Pollok

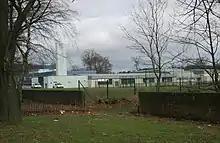
St Paul's High School (2017)

The post-war tenement buildings were of poor quality and suffered from damp, condensation and lack of soundproofing. Glasgow Corporation (later Glasgow District Council) could not maintain the buildings in the face of budgetary cuts imposed by central Government. Local manufacturing jobs were outsourced to overseas countries and unemployment rates grew to unprecedented levels. Those who were able to left the area, the remaining population enduring poverty, lack of opportunities, ill-health and lower life expectancy.